Sean Payton

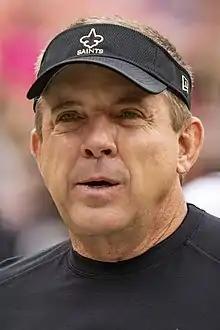
Payton with the New Orleans Saints in 2021

Patrick Sean Payton (born December 29, 1963) is an American professional football coach and former quarterback who is the head coach for the Denver Broncos of the National Football League (NFL). Previously, he served as the head coach of the New Orleans Saints from 2006 to 2021, leading the franchise to its first Super Bowl victory during the 2009 season. Payton played college football for the Eastern Illinois Panthers and played professionally in 1987 with the Chicago Bears and 1988 overseas in Britain for the Leicester Panthers.